George E. Cryer

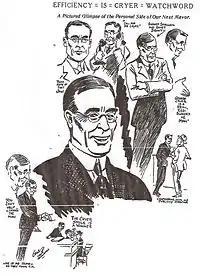
"George E. Cryer Sketched In Action", from the "Los Angeles Times", March 26, 1921

Though Cryer had been elected to office as a reformer who would eliminate public corruption, Cryer's administration became the target of corruption claims. Cryer defended his integrity against such charges and asserted when he left office that "Los Angeles is now the cleanest large city in the country, far superior to any city anywhere comparable in size."